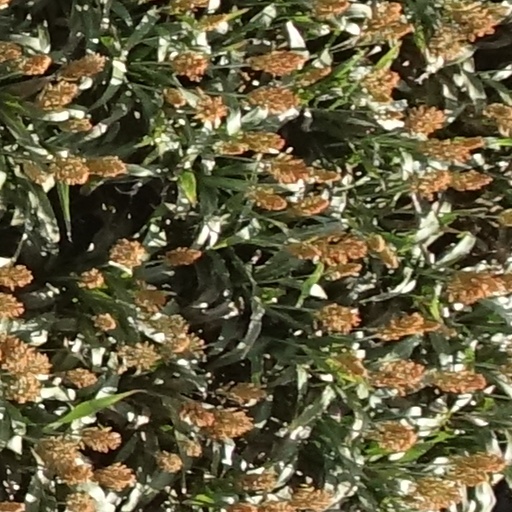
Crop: sorghum